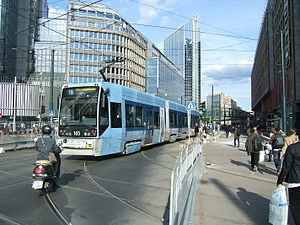
Gamlebylinjen
Linje 18 ved Jernbanetorget.
Gamlebylinjen, oprindeligt Oslolinjen, er en del af Oslos sporveje, der går fra Stortorvet til Oslo hospital i Gamlebyen. Sporvejen blev oprettet i 1875 som en af byens første fire sporveje. Oprindeligt endte den ved Botsfengselet, lige før krydset Grønlandsleiret / Schweigaards gate, men allerede i 1878 blev sporene forlænget ad Oslo gate til St. Halvards plass, og i 1899 til Oslo Hospital.